Peter V. Brett

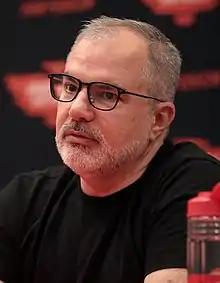
Brett at the 2022 Phoenix Fan Fusion

Peter V. Brett (born February 8, 1973) is an American fantasy novelist. He is the author of the "Demon Cycle", whose first volume was published in the UK by HarperCollins's Voyager imprint in 2008 as "The Painted Man" and in the US by Del Rey Books as "The Warded Man".